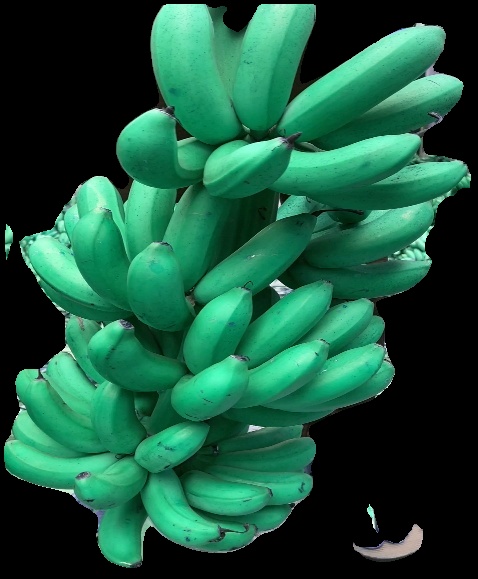
Variety: rasbale
Grade: grade1